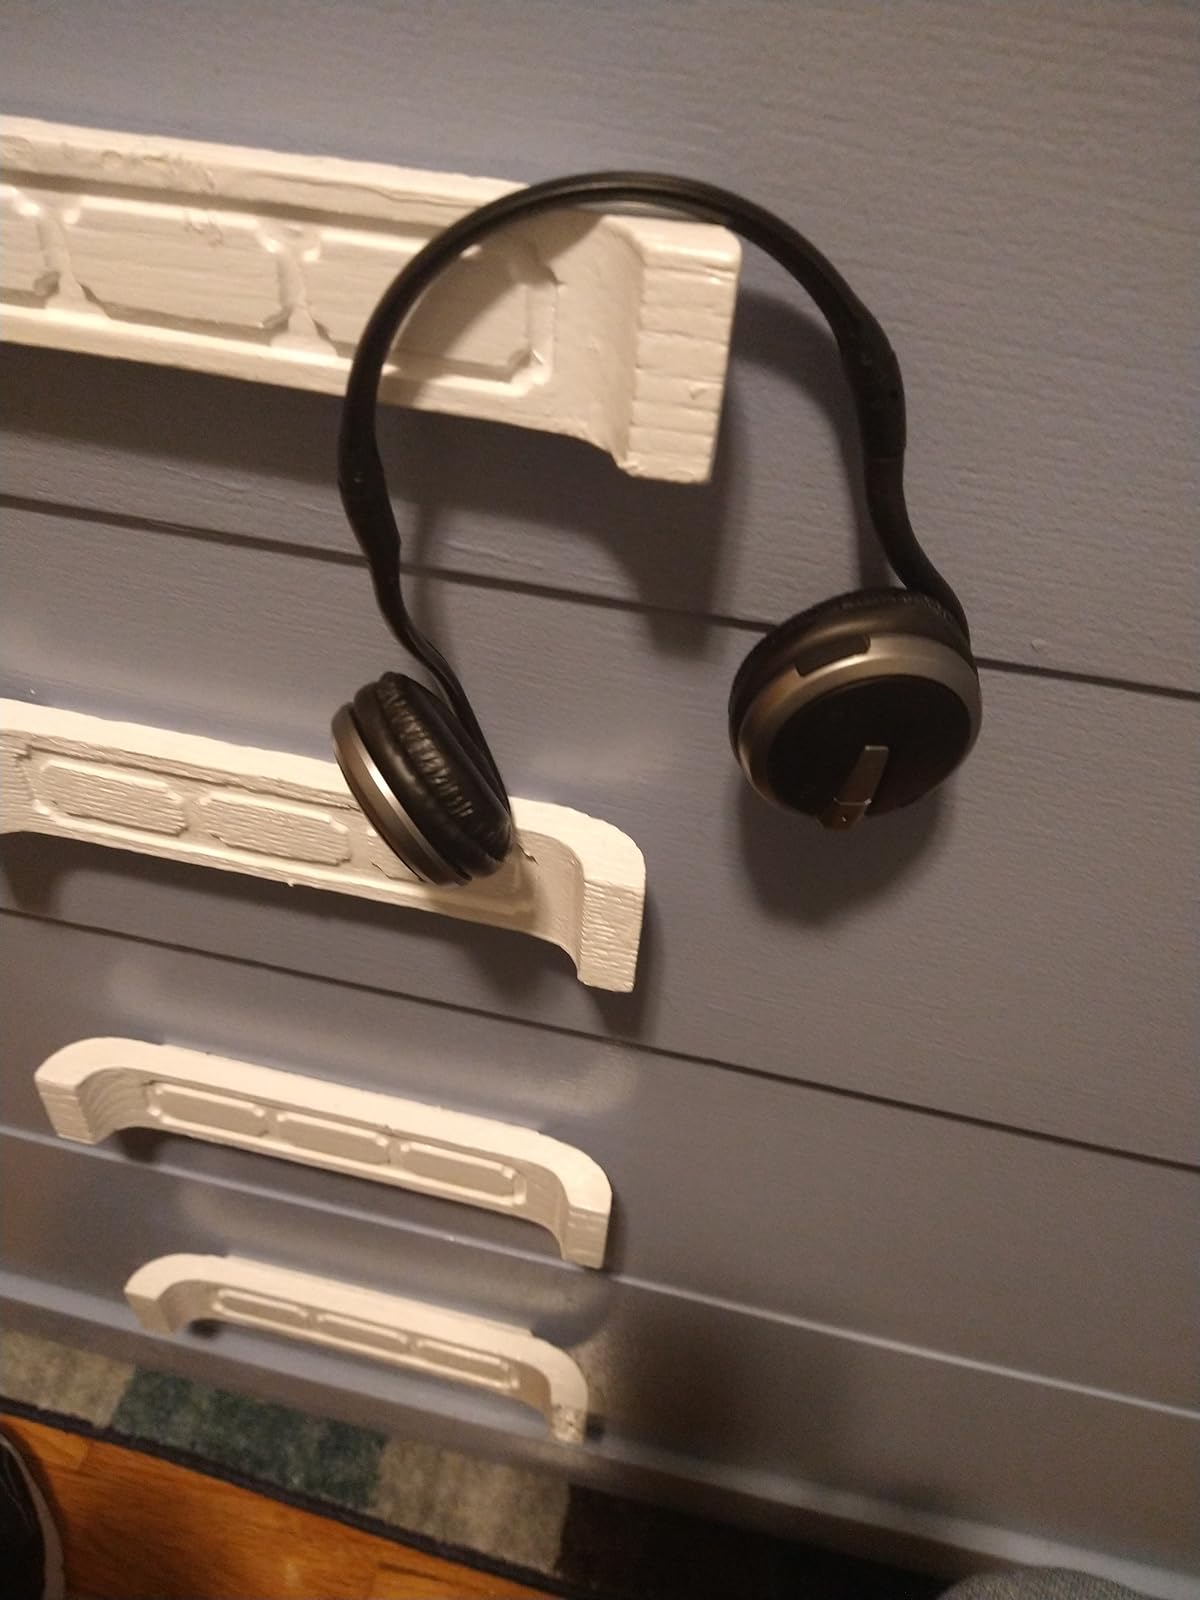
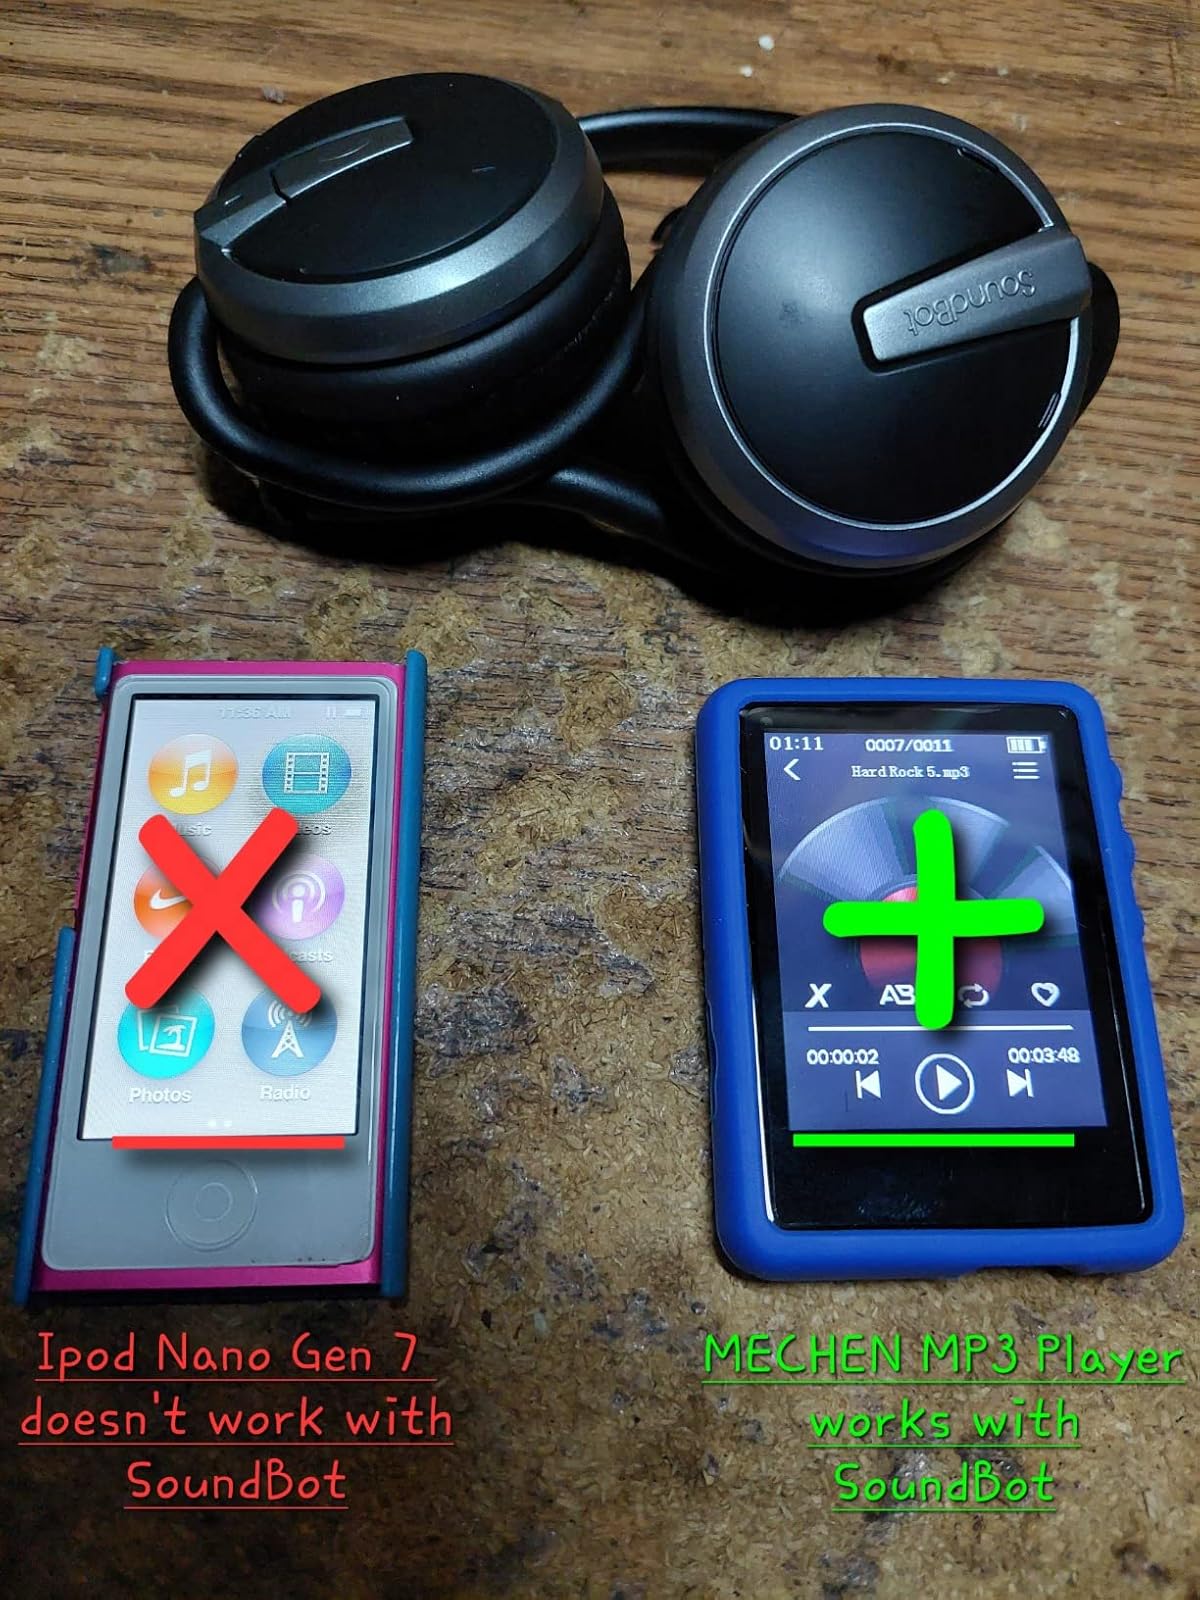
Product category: headphones
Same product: yes